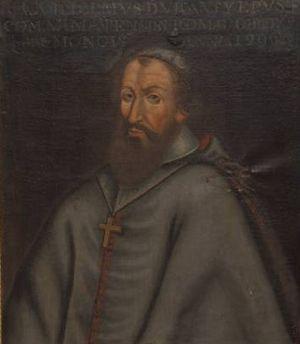
Portrait de l'évêque de Mende, Guillaume VI Durand
Le diocèse de Mende relève depuis 2002 de la province ecclésiastique de Montpellier. Il recouvre l'intégralité du département de la Lozère. Plusieurs prélats ont participé à son rayonnement et à son indépendance par rapport au pouvoir temporel, tels que les évêques Aldebert III du Tournel et Guillaume VI Durand. De ce diocèse sont originaires le bienheureux Urbain V, avant-dernier pape français, qui rendit beaucoup à son Église d'origine, mais aussi Guillaume et Foulques de Villaret, grands maîtres de l'ordre de Saint-Jean de Jérusalem.
Guillaume VI Durand, plus connu sous le nom de Guillaume Durand le jeune, né à une date inconnue à Puimisson et mort en 1330, est un évêque de Mende en Gévaudan. Il est le neveu de Guillaume Durand, son prédécesseur. Il porte le numéro VI comme étant le sixième évêque de Mende à se prénommer Guillaume. Cependant si cinq de ses prédécesseurs se sont prénommés ainsi, la littérature privilégie souvent le numéro IV ou simplement le II pour le différencier de son oncle. On le retrouve ainsi également nommé Guillaume Duranti II.
Voici une liste des évêques qui ont été à la tête de l'évêché de Mende, couvrant l'ensemble du département de la Lozère. Y sont rattachés les premiers évêques du pays des Gabales puis du pays du Gévaudan, dont Mende était la capitale, et qui fut remplacé par le département de la Lozère à la Révolution française de 1789. De 1307, date de la signature de l'acte de paréage entre le roi de France Philippe le Bel et l'évêque Guillaume VI Durand, à 1789, les évêques sont également comte de Gévaudan.